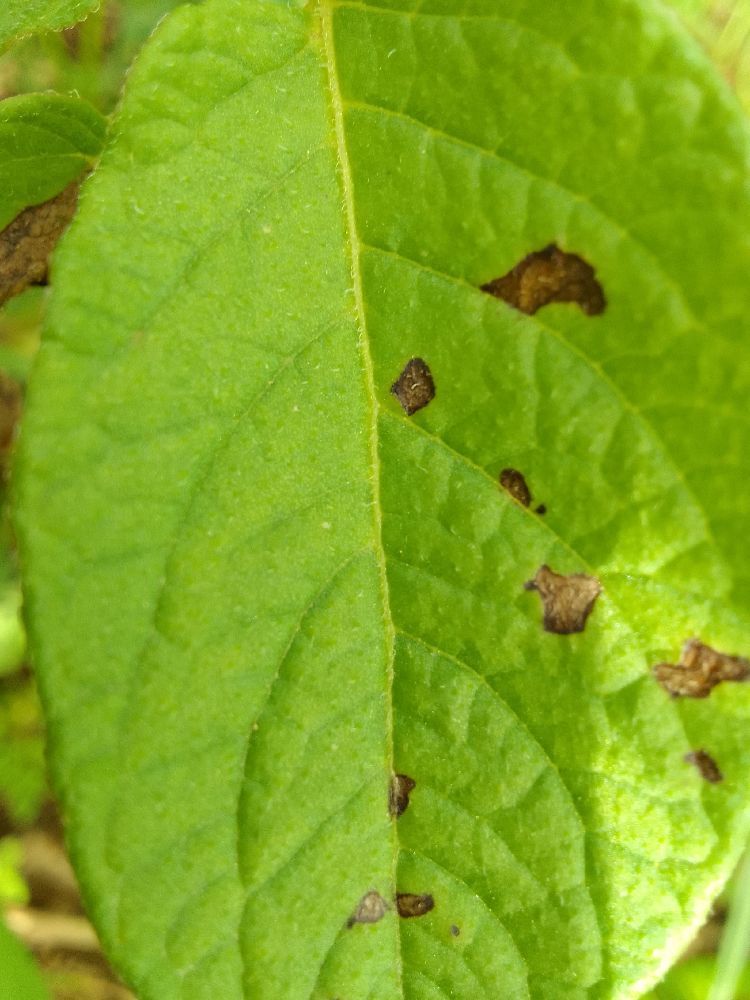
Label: Early blight